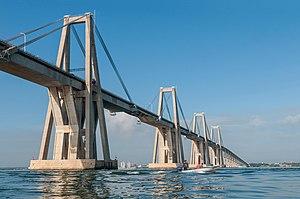
Cet article a pour objet de présenter une liste de ponts remarquables du Venezuela, tant par leurs caractéristiques dimensionnelles, que par leur intérêt architectural ou historique.
Riccardo Morandi, né le 1ᵉʳ septembre 1902 à Rome, mort le 25 décembre 1989 dans la même ville, est un ingénieur civil italien reconnu pour son utilisation du béton armé.
Le pont du Général-Rafael-Urdaneta, ou pont de Maracaibo, est situé à l'embouchure du lac Maracaibo dans l'ouest du Venezuela. Le pont relie Maracaibo au reste du pays. L'ouvrage commémore le général Rafael Urdaneta, héros des guerres d'indépendance en Amérique du Sud.
Le Venezuela ou Vénézuéla [venezɥɛla], en forme longue la république bolivarienne du Venezuela, en espagnol República Bolivariana de Venezuela, nom officiel en l'honneur de Simón Bolívar, est une république fédérale située dans la partie la plus septentrionale de l'Amérique du Sud, bordé au nord par la mer des Caraïbes, à l'est-sud-est par le Guyana, au sud par le Brésil, au sud-sud-ouest et à l'ouest par la Colombie.